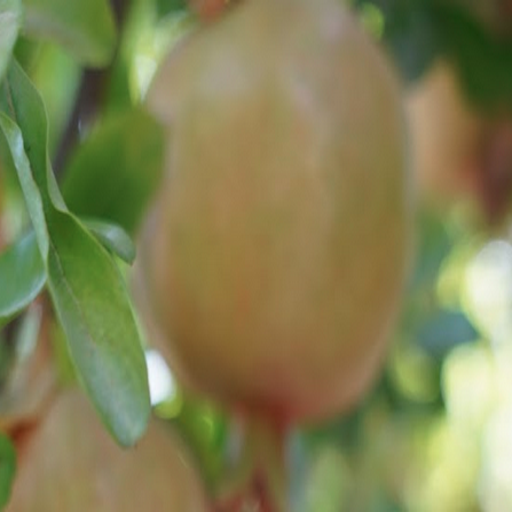
Label: Healthy